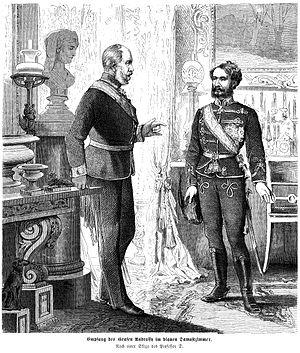
Le comte Gyula Andrássy de Csik-Szentkirály et Krasznahorka, né le 8 mars 1823 à Oláhpatak en Haute-Hongrie et mort le 18 février 1890 à Volosca près d'Abbazia sur le Littoral autrichien, est un homme d'État hongrois. Un rebelle contre le règne des Habsbourg au temps de la révolution de 1848, il fut le premier Ministre-président du royaume de Hongrie après le Compromis austro-hongrois de 1867 et Ministre impérial des Affaires étrangères de 1871 à 1879.